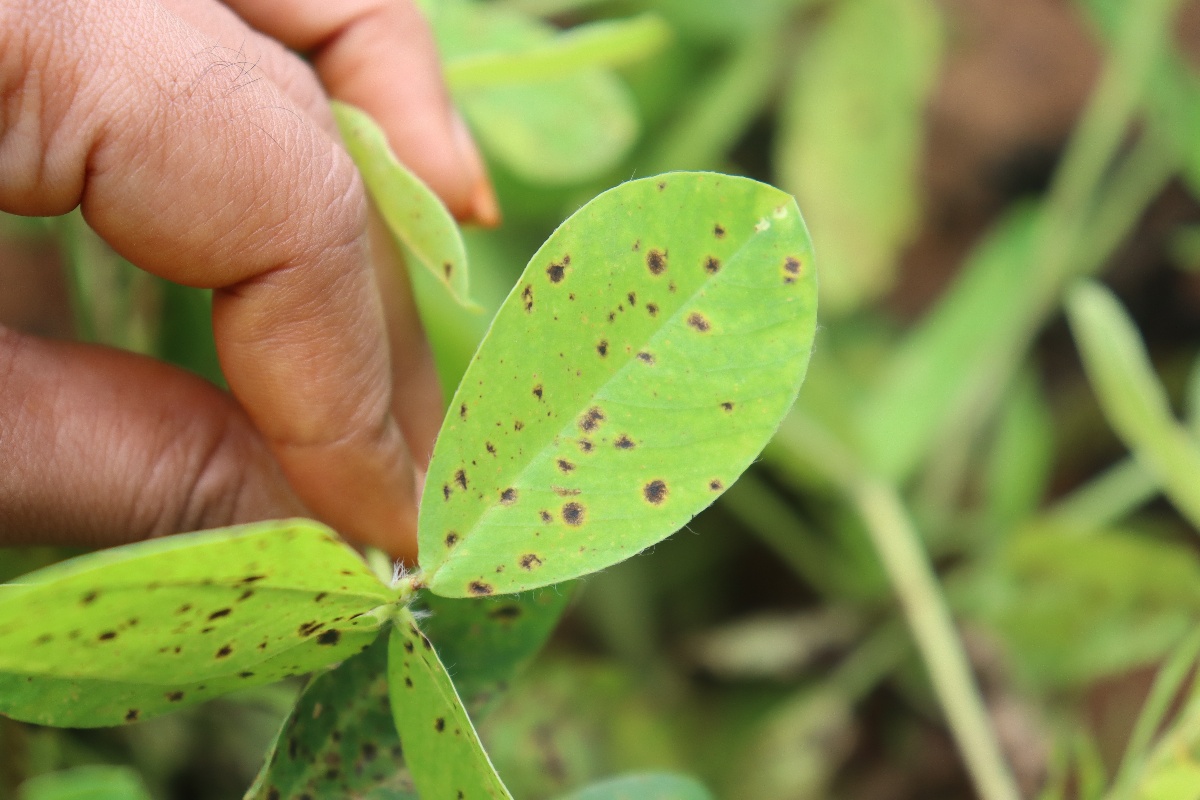
Label: late leaf spot